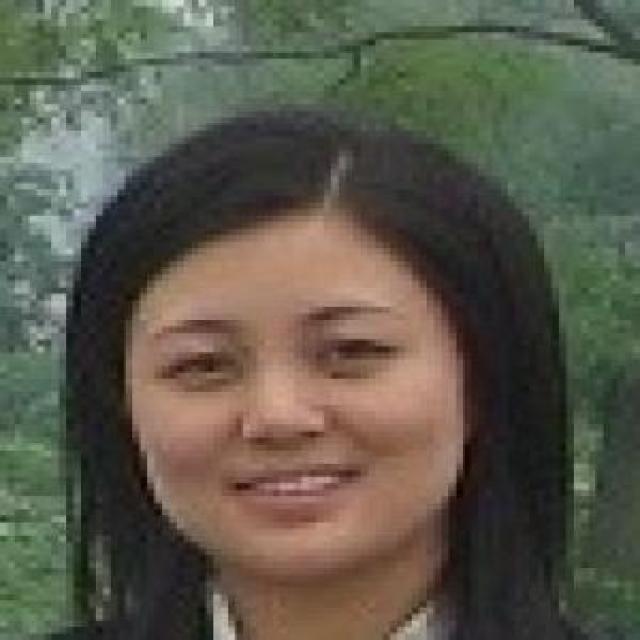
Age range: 21-44